Question: Please indicate a possible affordance area of the lie_on_bench that can be used for lying on
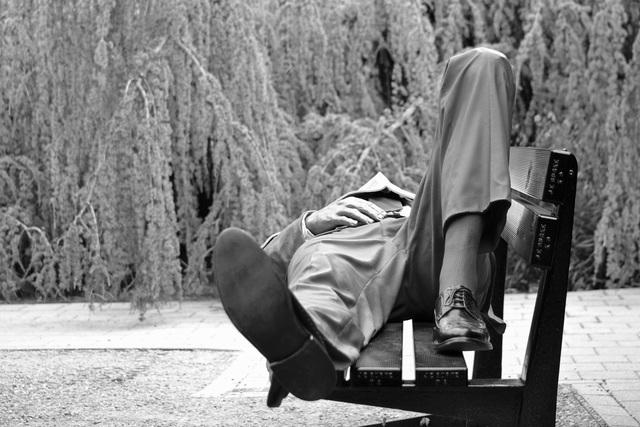
Answer: [275.5, 275, 466.5, 383]